Little Big Panda

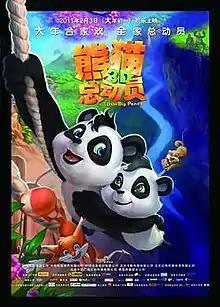
Poster

Little Big Panda, (German: Kleiner starker Panda) is a 2011 animated children's family film directed by Michael Schoemann and Greg Manwaring with story by Jörg Tensing. The film is a co-production between China, Germany, Spain and Belgium and follows, a panda cub named Manchu who must convince his family and friends to leave their homes following the deforestation of the bamboo forests in search of a new one.